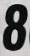
Number: 8